Vitreous enamel

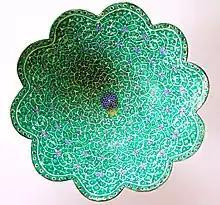
Meenakaari art from Iran

Enamel was established in the Mughal Empire by around 1600 for decorating gold and silver objects, and became a distinctive feature of Mughal jewellery. The Mughal court was known to employ "mīnākār" (enamelers). These craftsmen reached a peak of during the reign of Shah Jahan in the mid-17th century. Transparent enamels were popular during this time. Both cloissoné and champlevé were produced in Mughal, with champlevé used for the finest pieces. Modern industrial production began in Calcutta in 1921, with the Bengal Enamel Works Limited.